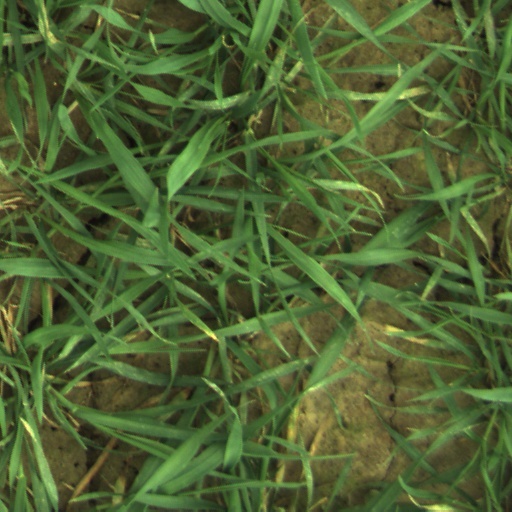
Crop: wheat